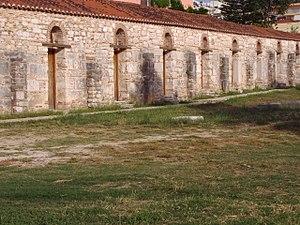
L’église de la Parigoritissa fut fondée au XIIIᵉ siècle et devint le siège du métropolite grec orthodoxe à Arta, capitale de ce qui était alors le despotat d’Épire.